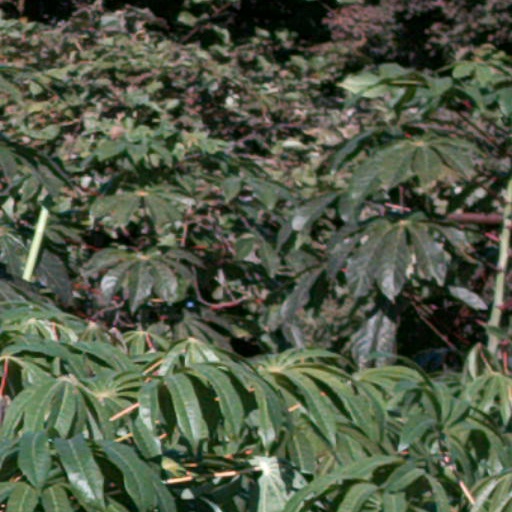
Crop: cassava